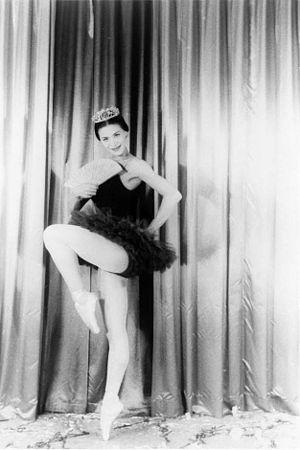
Melissa Hayden est une ballerine canadienne qui a fait partie du New York City Ballet.